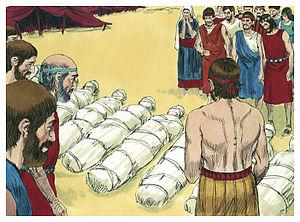
Illustration biblique du livre de la Nombres chapitre 14 עברית: 14 האיור המקראי של change me! פרק हिन्दी: {{{hi}}} अध्याय change me! की पुस्तक की बाइबिल चित्रण Bahasa Indonesia: Ilustrasi Alkitab dari Kitab Bilangan pasal 14 Italiano: Illustrazione biblica del libro della change me! Capitolo 14 日本語: change me!14章の本の聖書の実例 Jawa: Ilustrasi Alkitab saking Kitab Wilangan pasal 14 한국어: change me! 14 장 장부의 성경 그림 Bahasa Melayu: Ilustrasi Alkitab dari Kitab Bilangan pasal 14